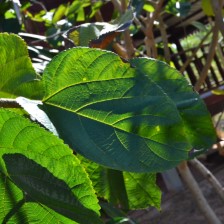
Variety: TaiwanStraberry